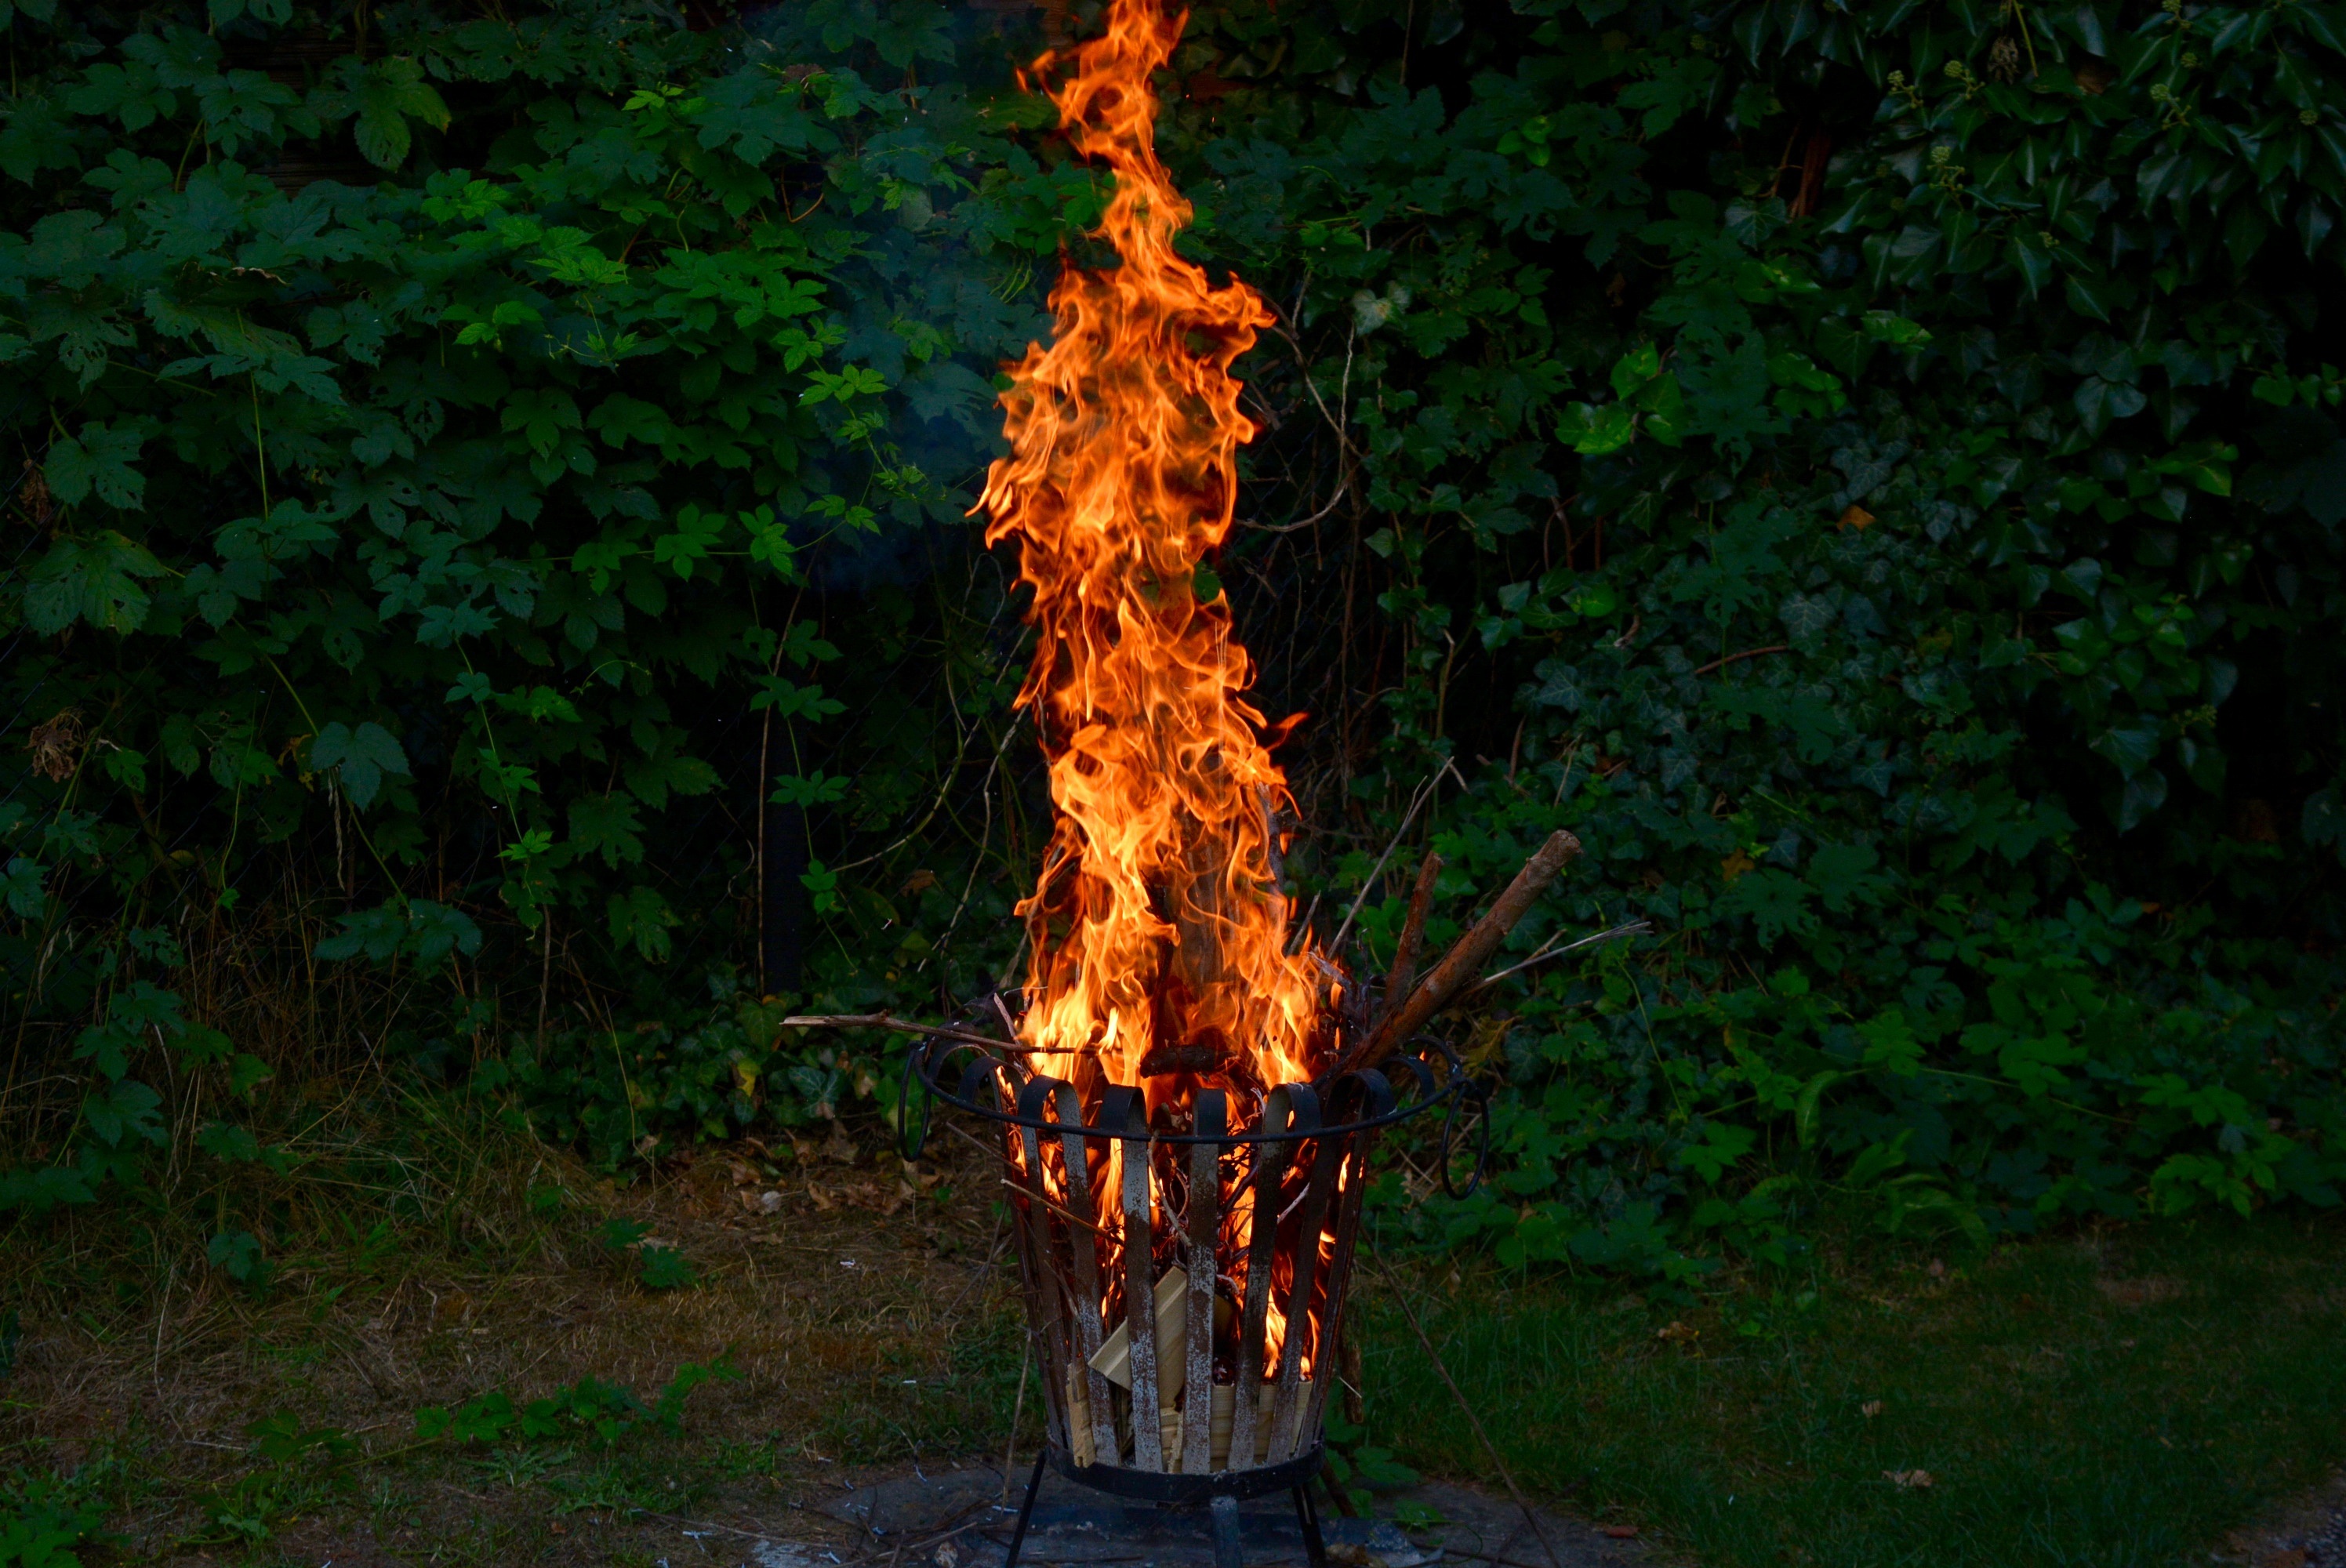
tree, forest, autumn, flame, fire, soil, campfire, bonfire, heat, burn, blaze, screenshot, heiss